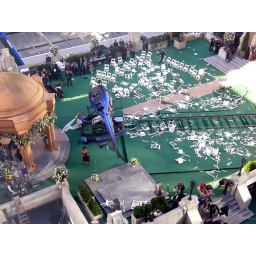
Fantastic Four movie shoot in Vancouver taken from my office window